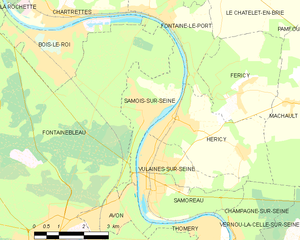
Carte des communes françaises Samois-sur-Seine